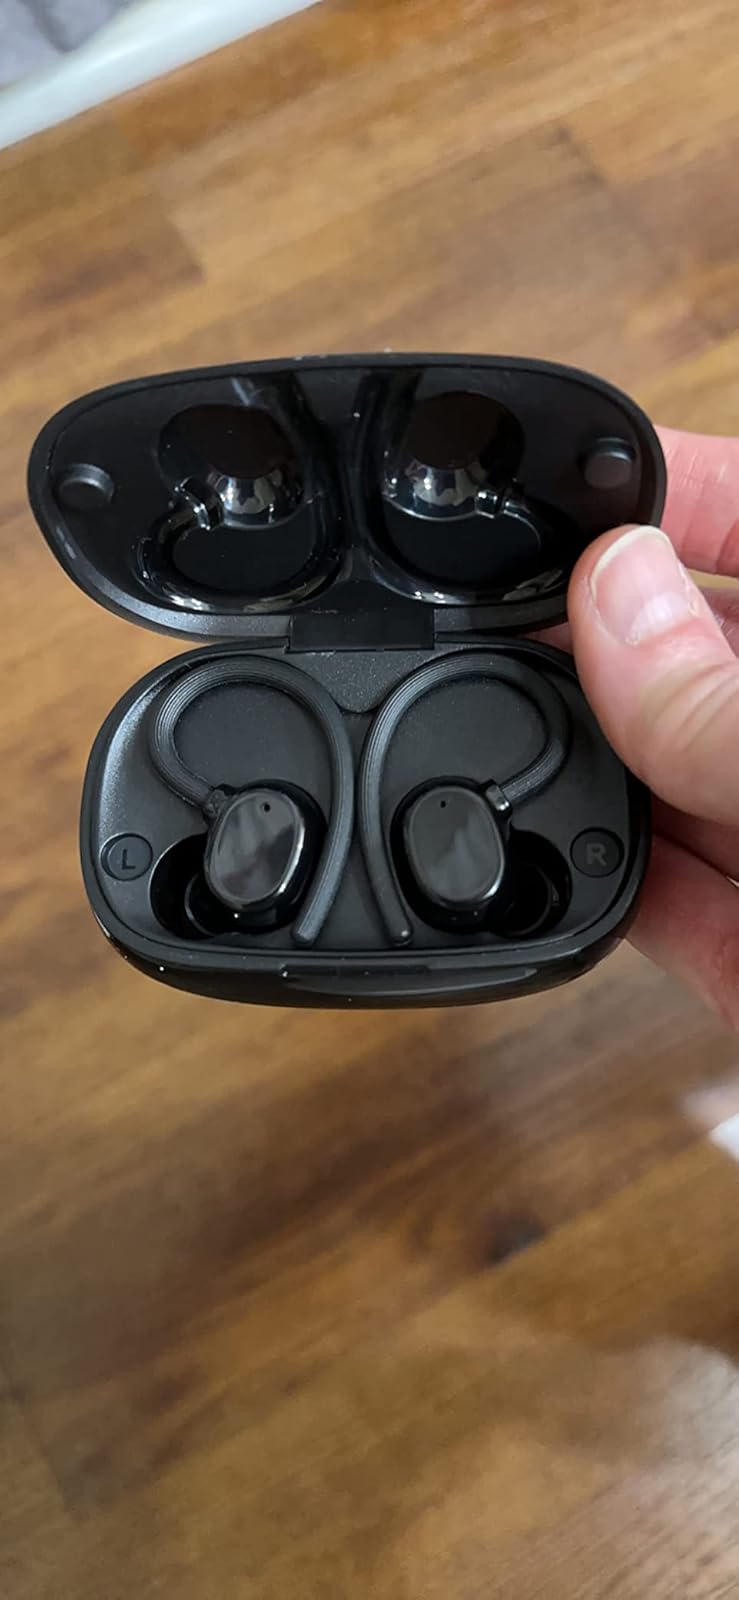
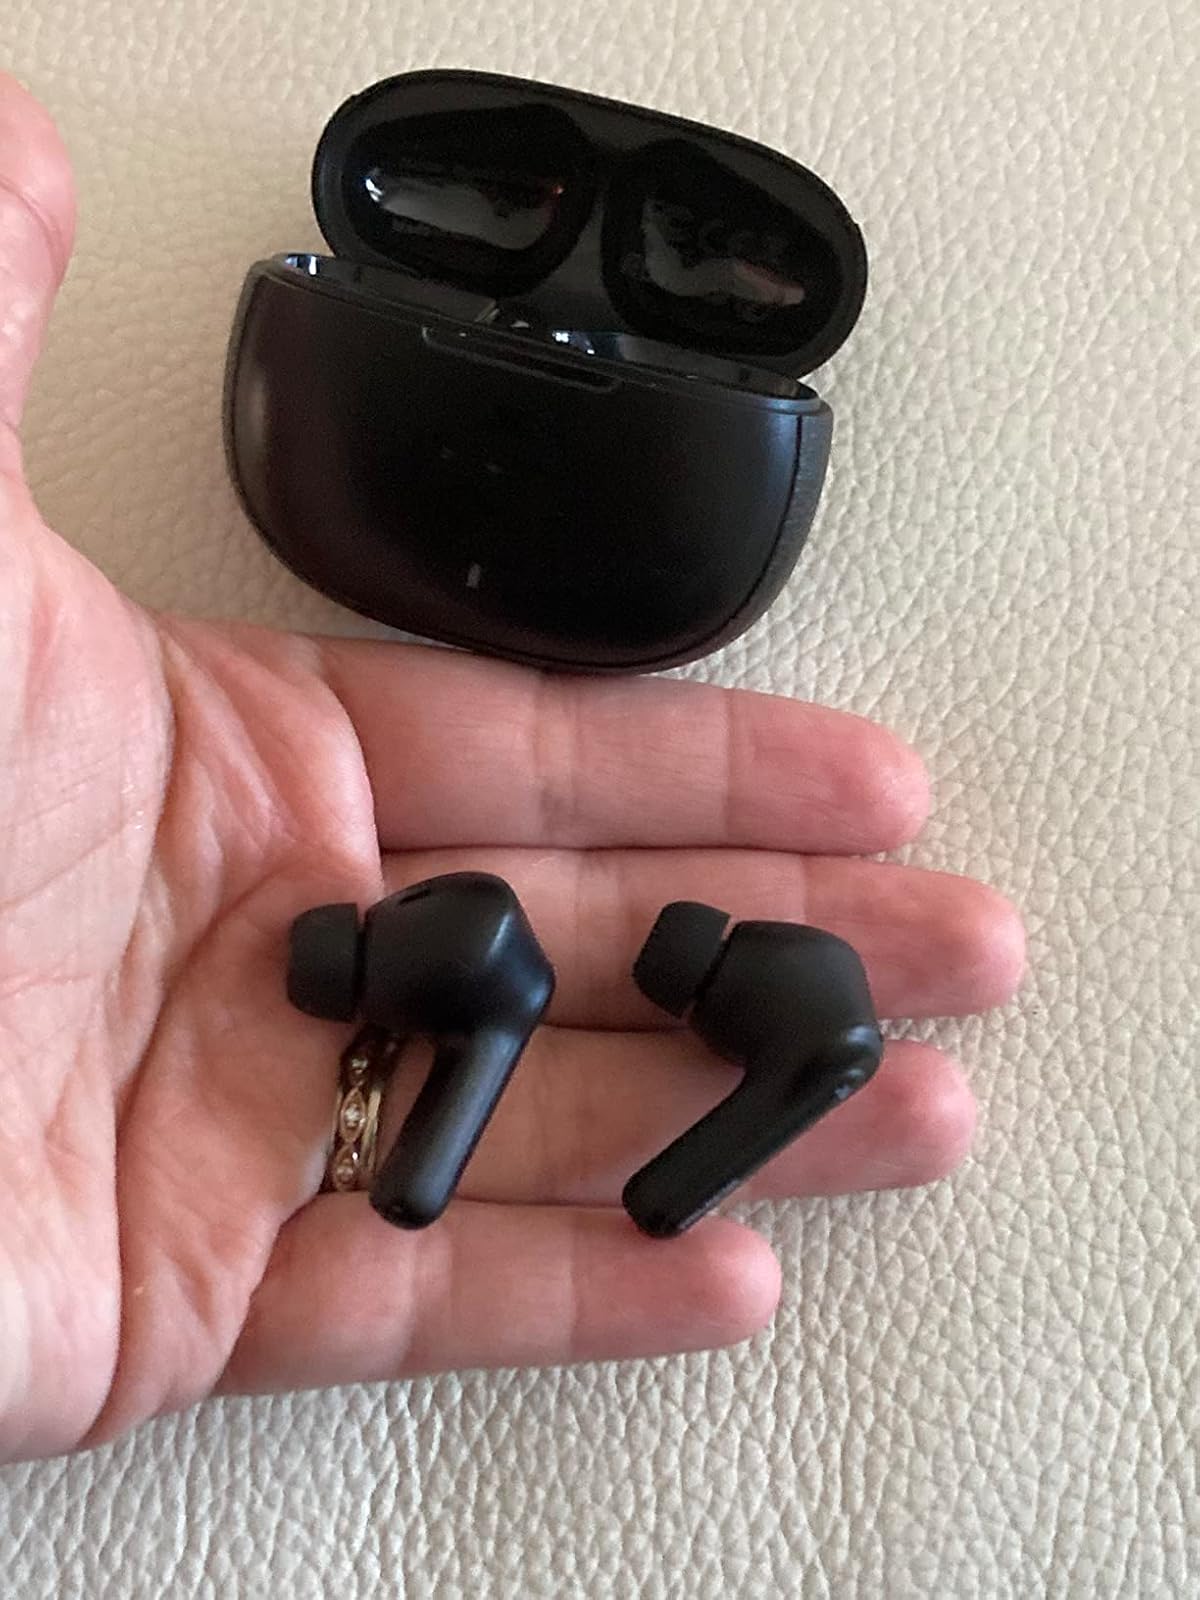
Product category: earbuds
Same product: no